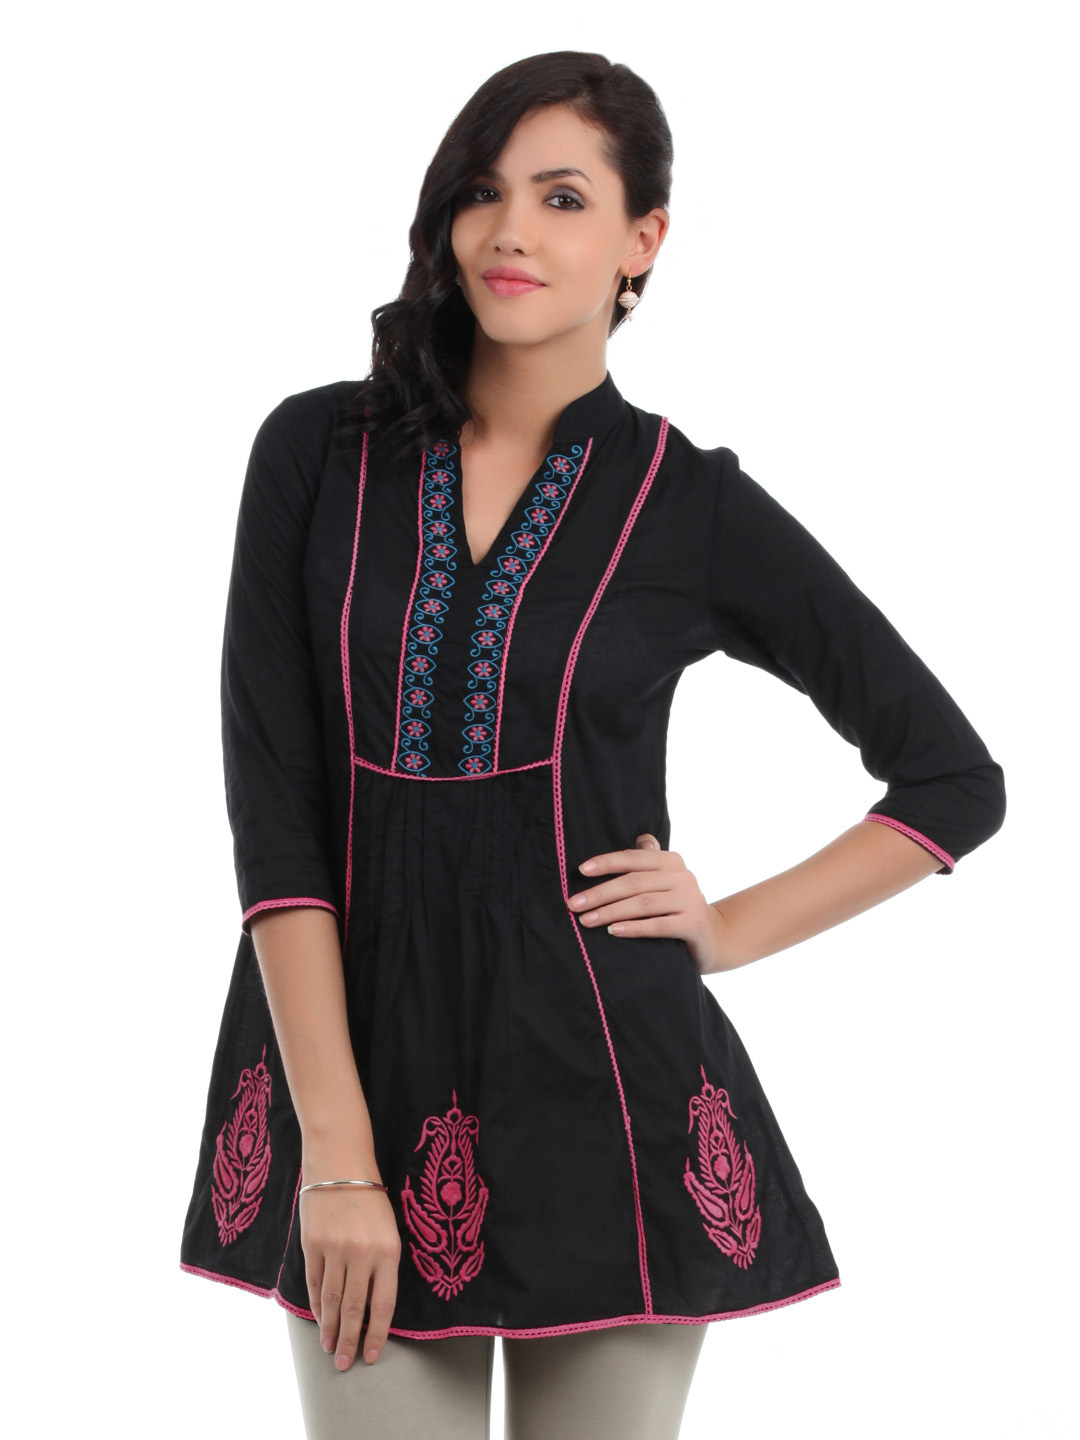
Mumbai Slang Women Black Kurti
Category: Apparel / Topwear / Kurtis
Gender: Women
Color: Black
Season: Summer 2012
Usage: Ethnic